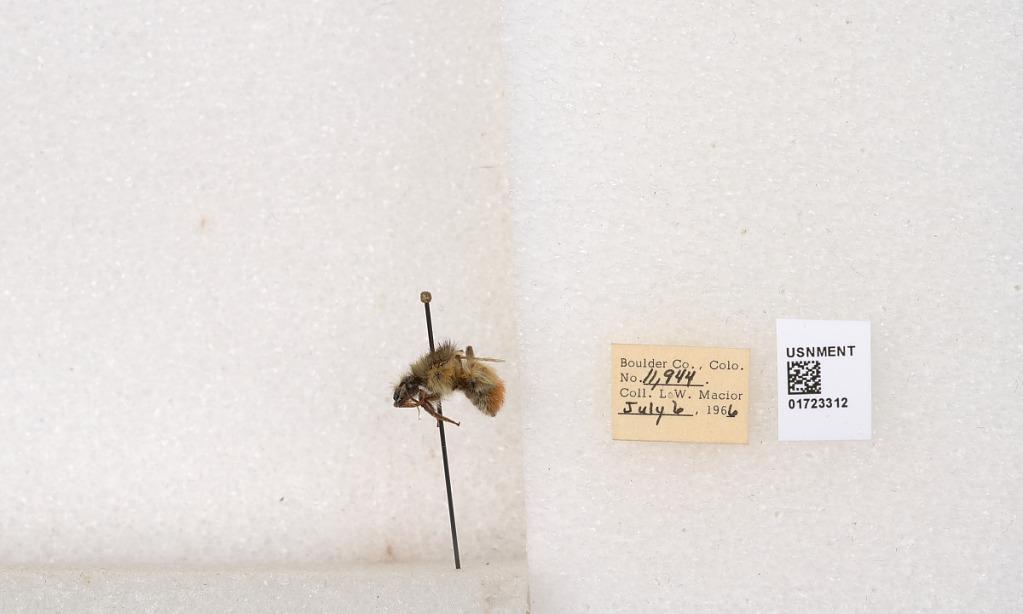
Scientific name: Bombus flavifrons Cresson
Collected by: L. Macior
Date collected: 1966-7-6
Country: United States
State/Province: Colorado
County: Boulder
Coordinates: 40.0925, -105.358